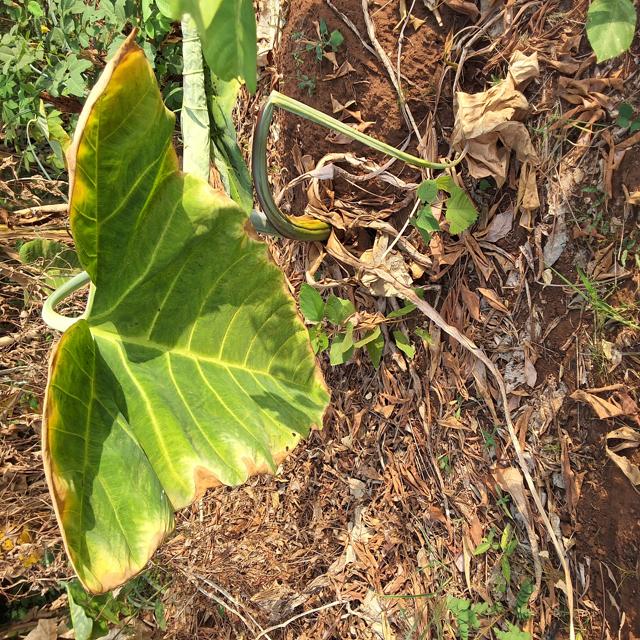
Label: Early_Blight